Gleixhe

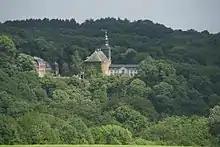
Haultepenne Castle

Gleixhe is a village of Wallonia in the municipality of Flémalle, district of Awirs, located in the province of Liège, Belgium.